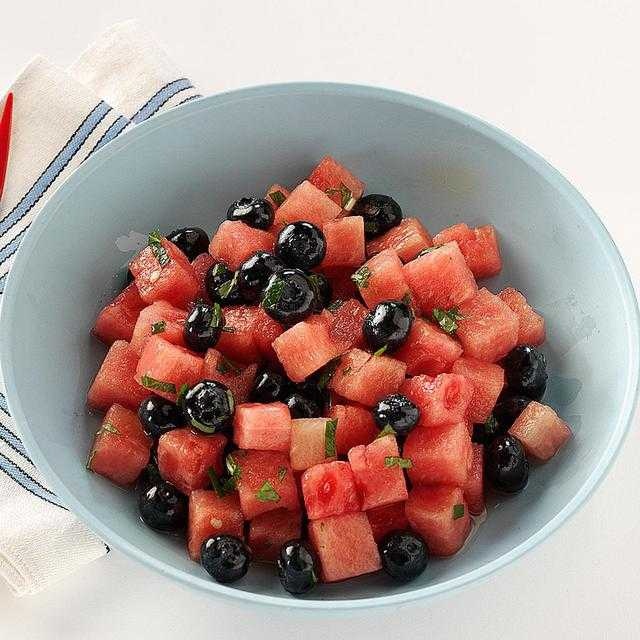
Label: Watermelon